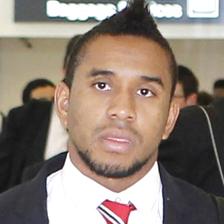
Age: 24